Paisa (region)

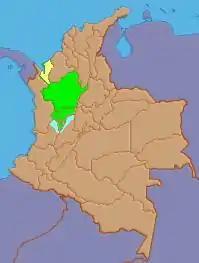
Location of the Paisa Region in Colombia: In yellow the Antioquean Urabá, belonging to the cultural context of the Colombian Caribbean Region; in green the Paisa departments and in blue some Paisa areas of Tolima and Valle del Cauca.

The Paisas have been considered a genetically isolated population according to scientific studies. As evidenced by the analysis of direct-line mitochondrial DNA or mtDNA (inherited from mother-to-child) and Y-chromosomal DNA or Y-DNA (inherited from father-to-son), the initial founding of the Paisa population occurred primarily through the admixture of male Iberians (mostly from various Spaniard ethnic groups, and a smaller Sephardic Jewish element) and female Amerindians.